Claire Underwood

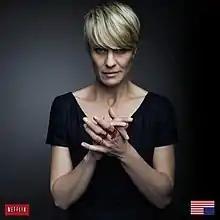
Robin Wright as Claire Underwood

Claire Underwood (née Hale) is a fictional character in "House of Cards", played by Robin Wright. She is the wife of the show's protagonist Frank Underwood (Kevin Spacey) and the main protagonist in the final season. She is a lobbyist and runs an environmental nonprofit organization, but in later seasons ascends to the positions of Second Lady of the United States, First Lady of the United States, the United States Ambassador to the United Nations, Vice President of the United States, and finally the 47th President of the United States. Claire made her first appearance in the series' pilot episode, "Chapter 1". The character is based on Elizabeth Urquhart, a character from the eponymous British miniseries from which the current series is derived. Unlike the original character, however, Claire has her own storylines.